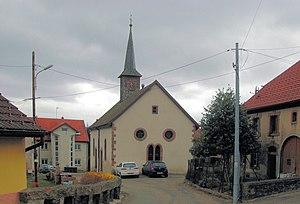
L'église protestante à Belmont